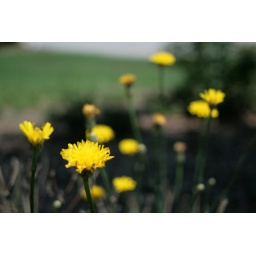
Blooming yellow flowers at my sister-in-law and brother-in-law's house. They had a nice brightness in the afternoon sun.